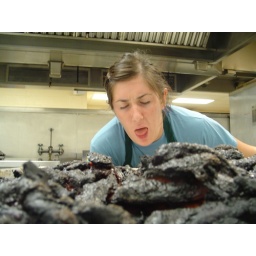
Crispy chicken that kat left me in the oven